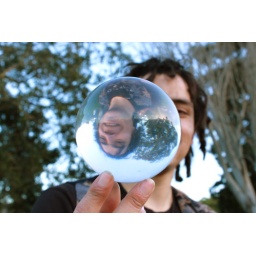
kelly and I found this peruvian guy with a glass ball in dolores park today!